Iridium

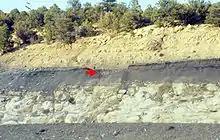
A cliff with pronounced layered structure: yellow, gray, white, gray. A red arrow points between the yellow and gray layers.

Iridium is one of the nine least abundant stable elements in Earth's crust, having an average mass fraction of 0.001 ppm in crustal rock; gold is 4 times more abundant, platinum is 10 times more abundant, silver and mercury are 80 times more abundant. Osmium, tellurium, ruthenium, rhodium and rhenium are about as abundant as iridium. In contrast to its low abundance in crustal rock, iridium is relatively common in meteorites, with concentrations of 0.5 ppm or more. The overall concentration of iridium on Earth is thought to be much higher than what is observed in crustal rocks, but because of the density and siderophilic ("iron-loving") character of iridium, it descended below the crust and into Earth's core when the planet was still molten.